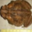
Label: frog